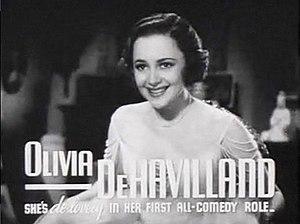
Une journée de printemps est un film américain réalisé par Archie Mayo, sorti en 1937.
Olivia de Havilland, née le 1ᵉʳ juillet 1916 à Tokyo et morte le 26 juillet 2020 à l'âge de 104 ans dans le 16ᵉ arrondissement de Paris, est une actrice britannique de naissance, naturalisée américaine puis française.